Castor and Pollux

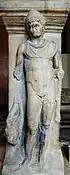
One of the Dioscuri, on a Las Incantadas pillar (2nd century CE)

Castor and Pollux are consistently associated with horses in art and literature. They are widely depicted as helmeted horsemen carrying spears. The Pseudo-Oppian manuscript depicts the brothers hunting, both on horseback and on foot.